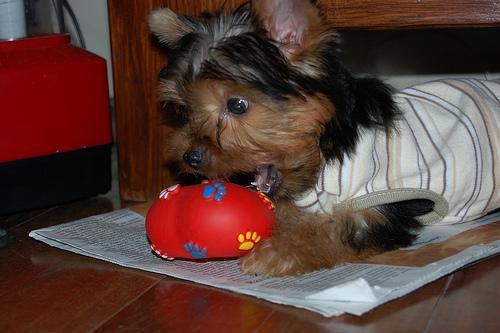
Yorkshire_terrier